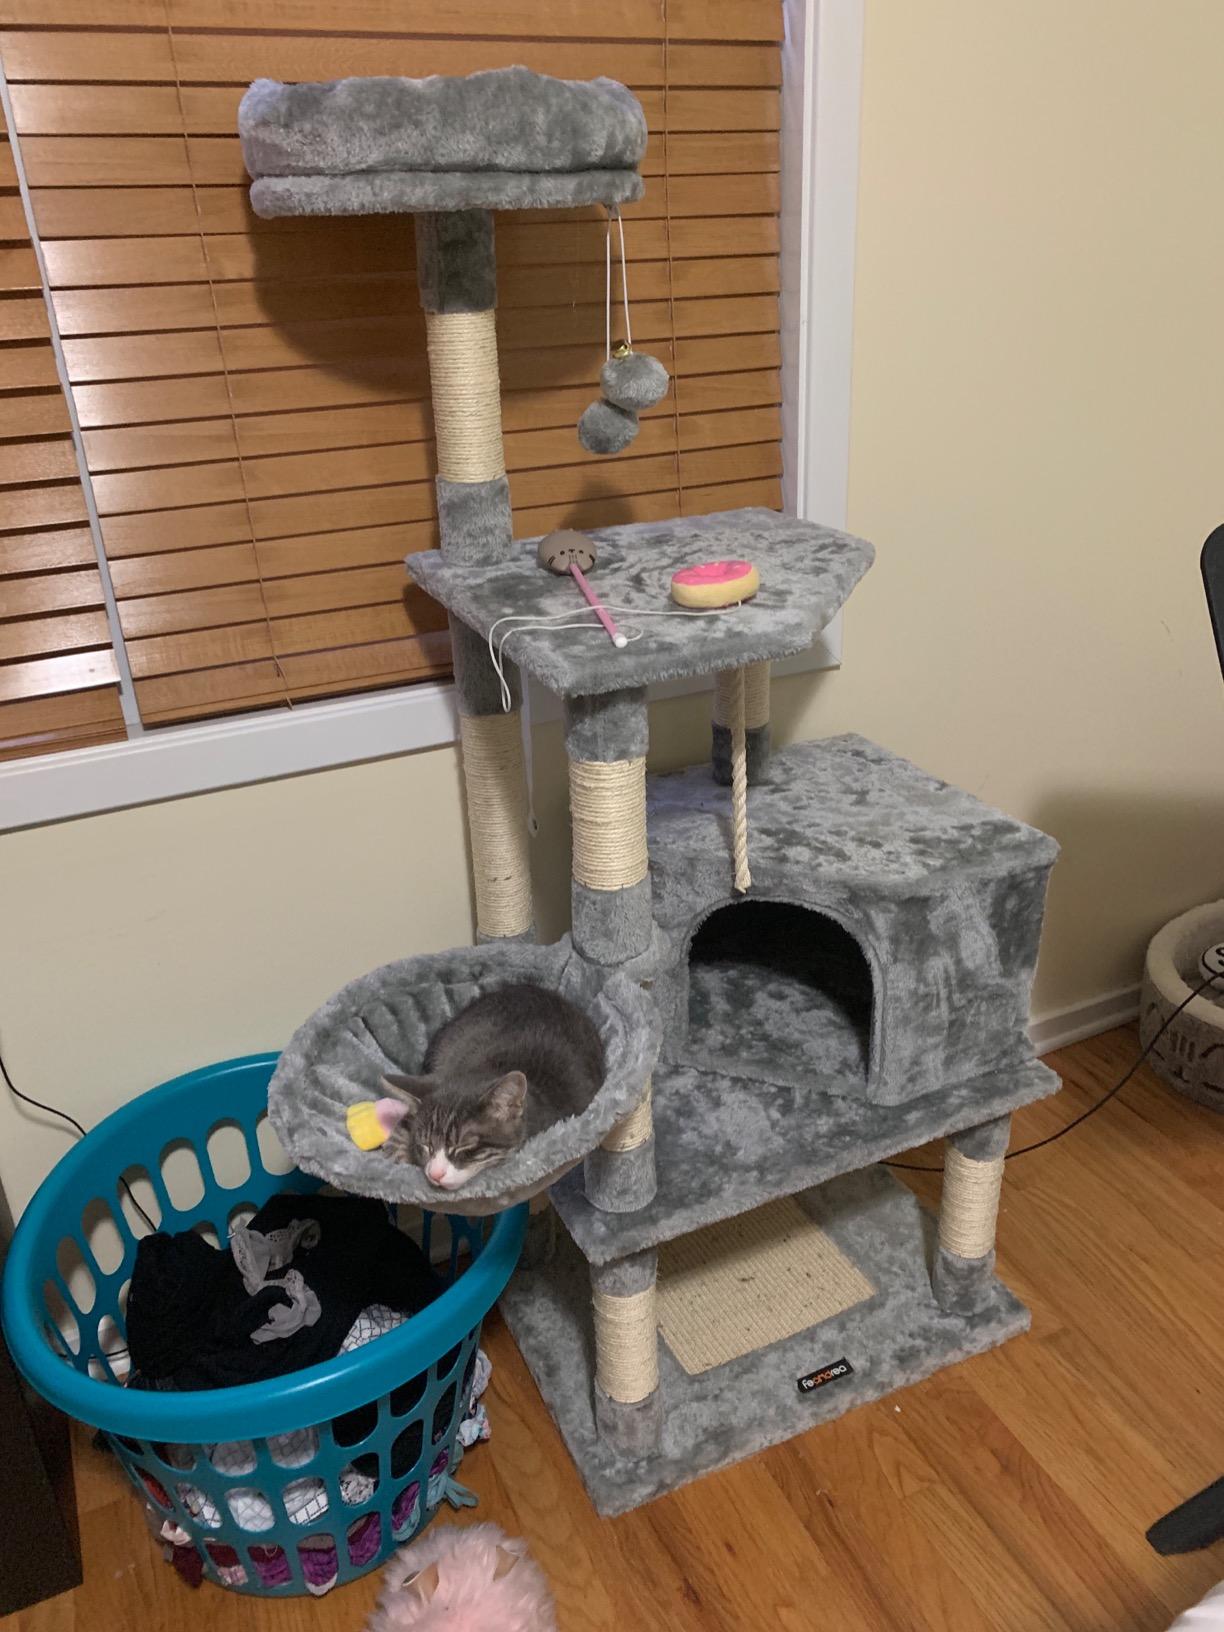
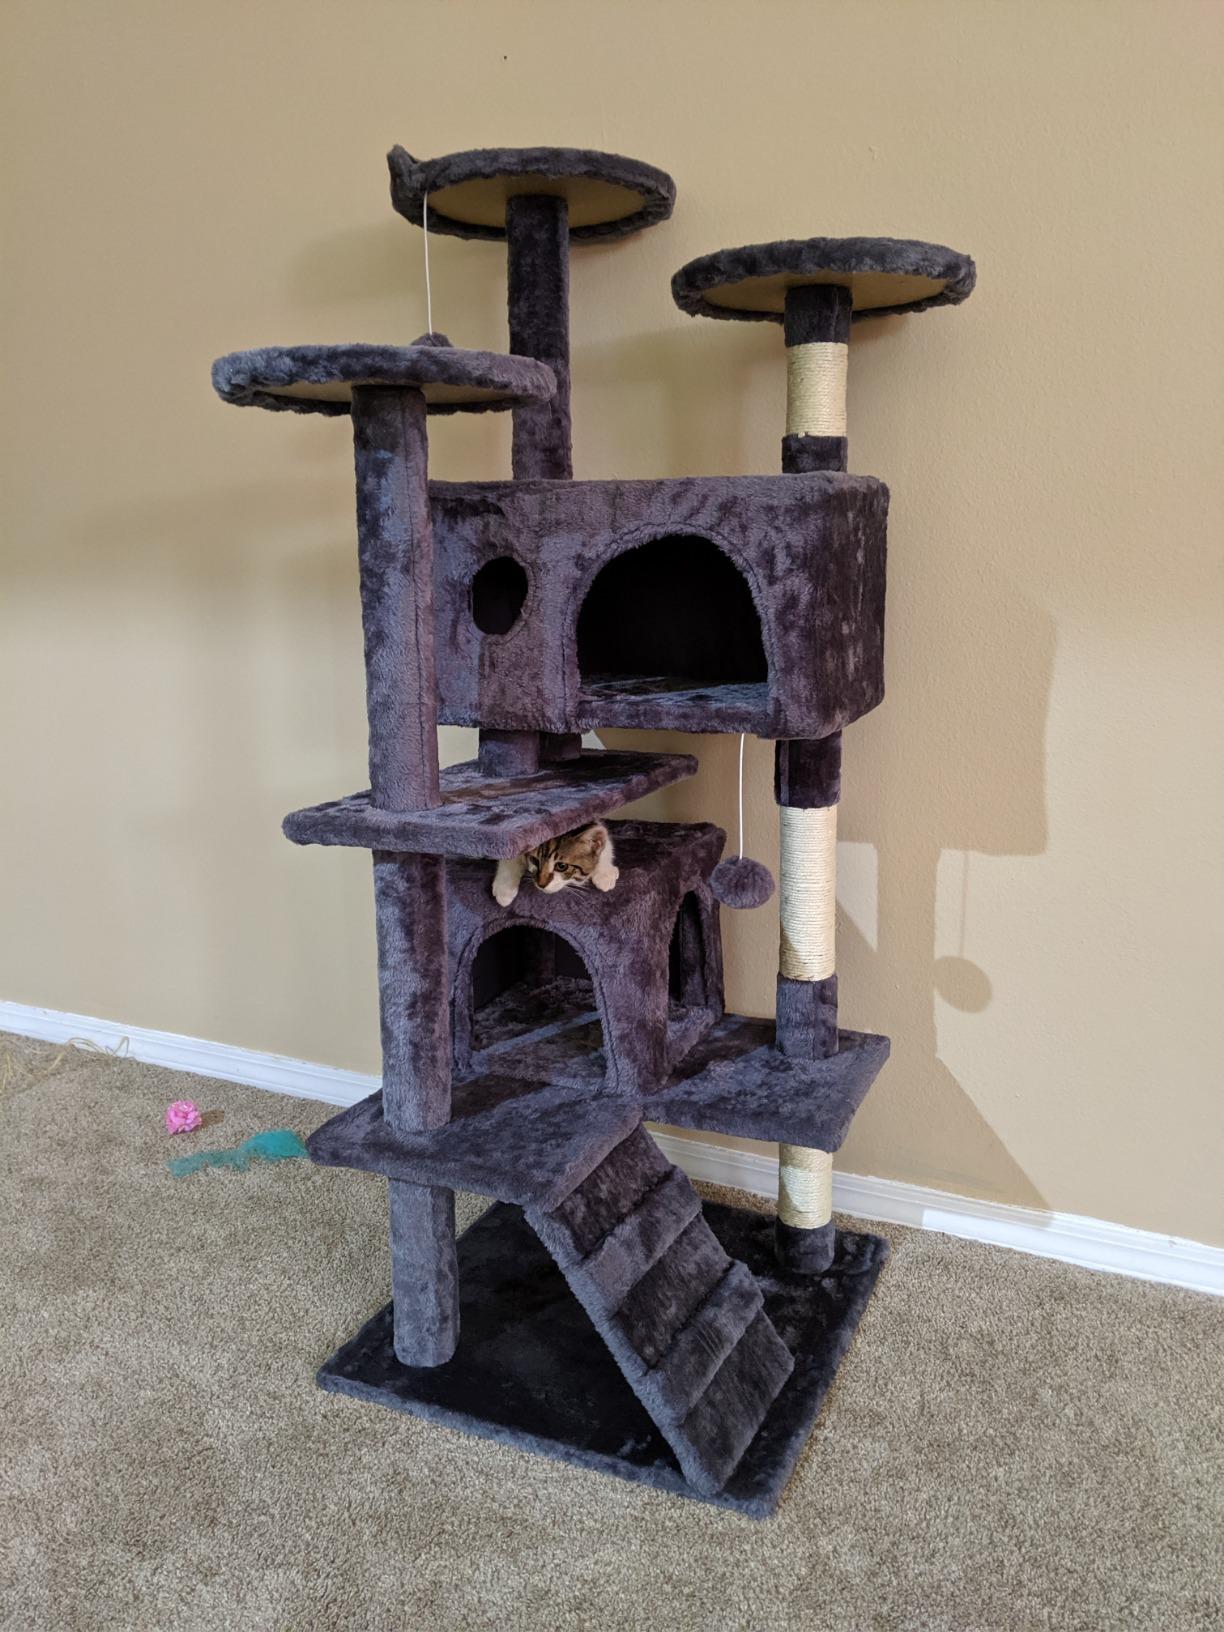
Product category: items_cat tree
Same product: no